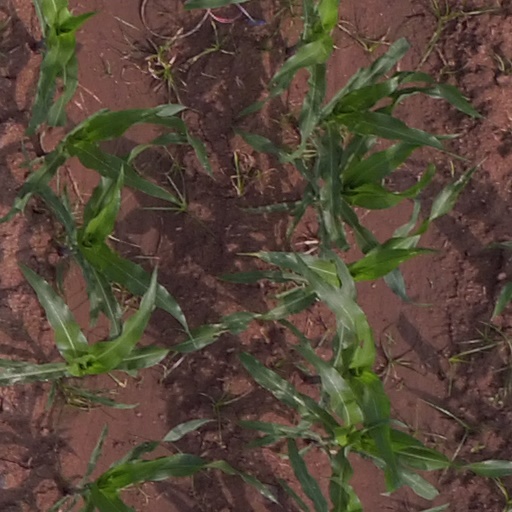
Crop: maize; corn